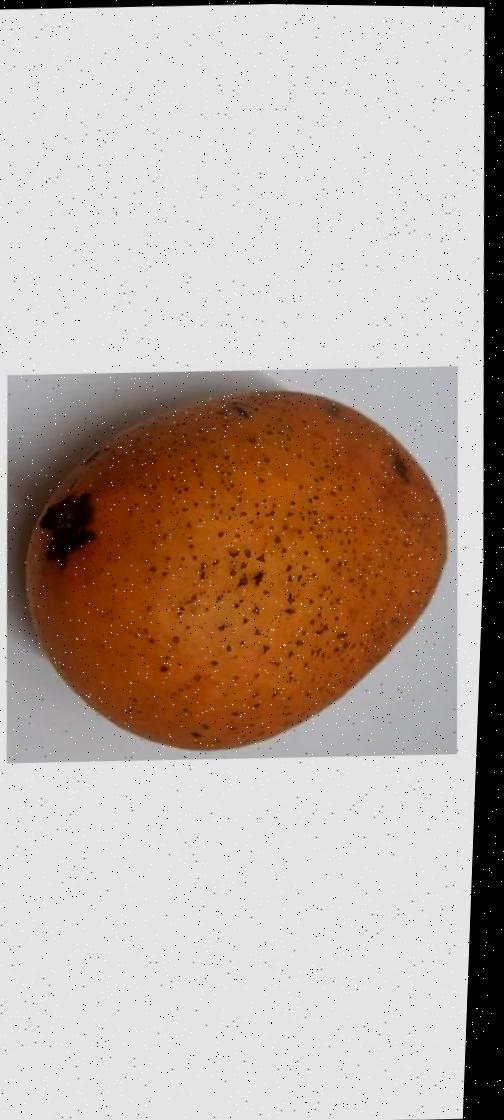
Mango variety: Ashshina Classic